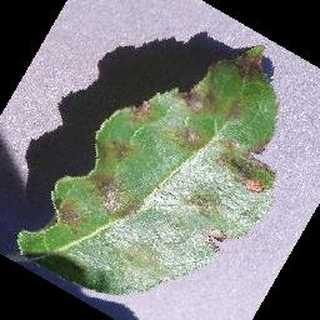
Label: apple_apple_scab